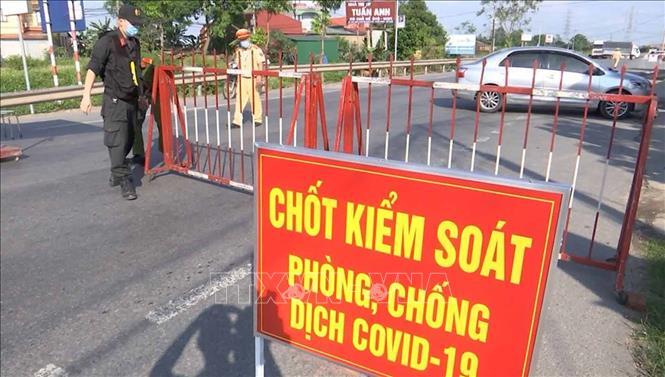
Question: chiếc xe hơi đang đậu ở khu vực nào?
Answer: chiếc xe hơi đang đậu ở chốt kiểm soát phòng chống dịch covid-19